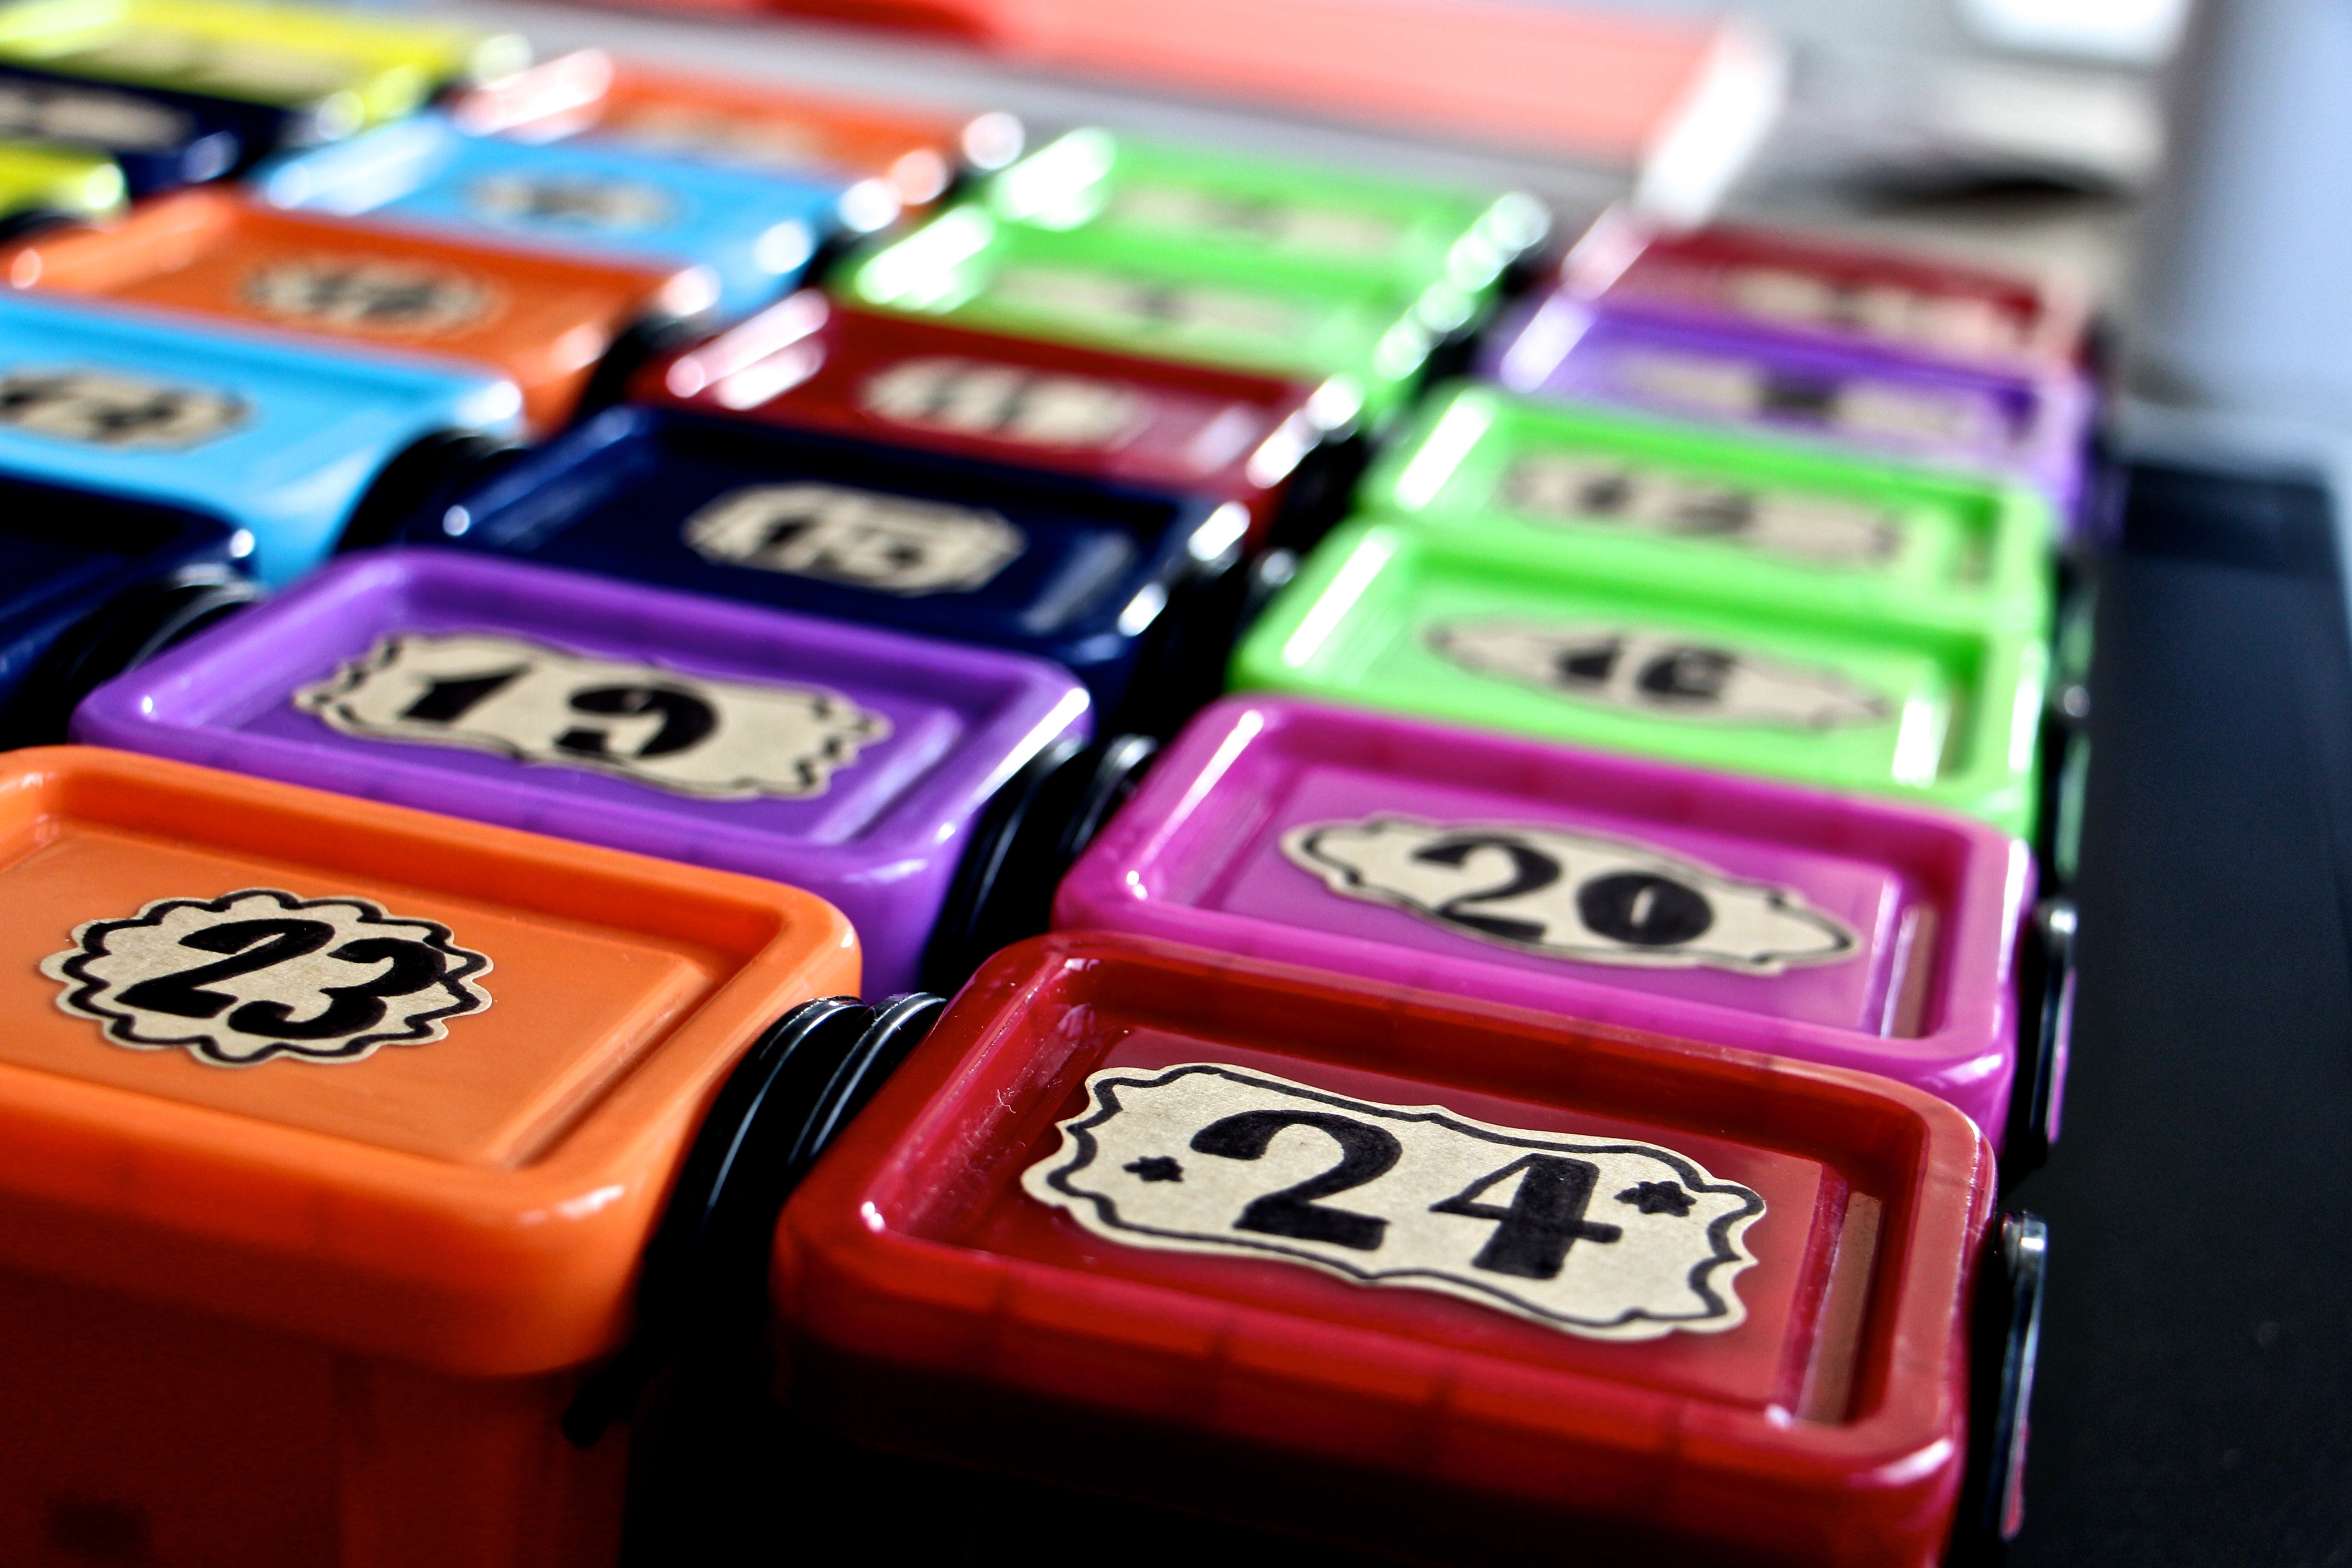
play, number, colorful, christmas, toy, advent, gifts, games, pay, advent calendar, indoor games and sports, tabletop game